Star Trek: Insurrection

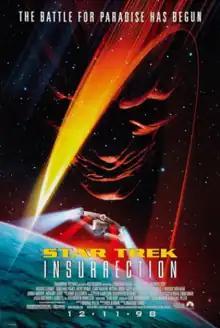
Theatrical release poster

Star Trek: Insurrection is a 1998 American science fiction film directed by Jonathan Frakes. It is the ninth film in the "Star Trek" film series, as well as the third to star the cast of "", with F. Murray Abraham, Donna Murphy, and Anthony Zerbe appearing in main roles. In the film, the crew of the USS "Enterprise"-E rebels against Starfleet command after they discover a conspiracy with a species known as the Son'a to steal the peaceful Ba'ku's planet for its rejuvenating properties.